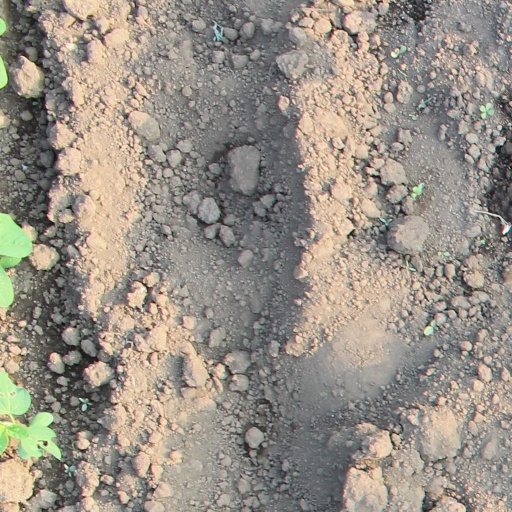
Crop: soybean